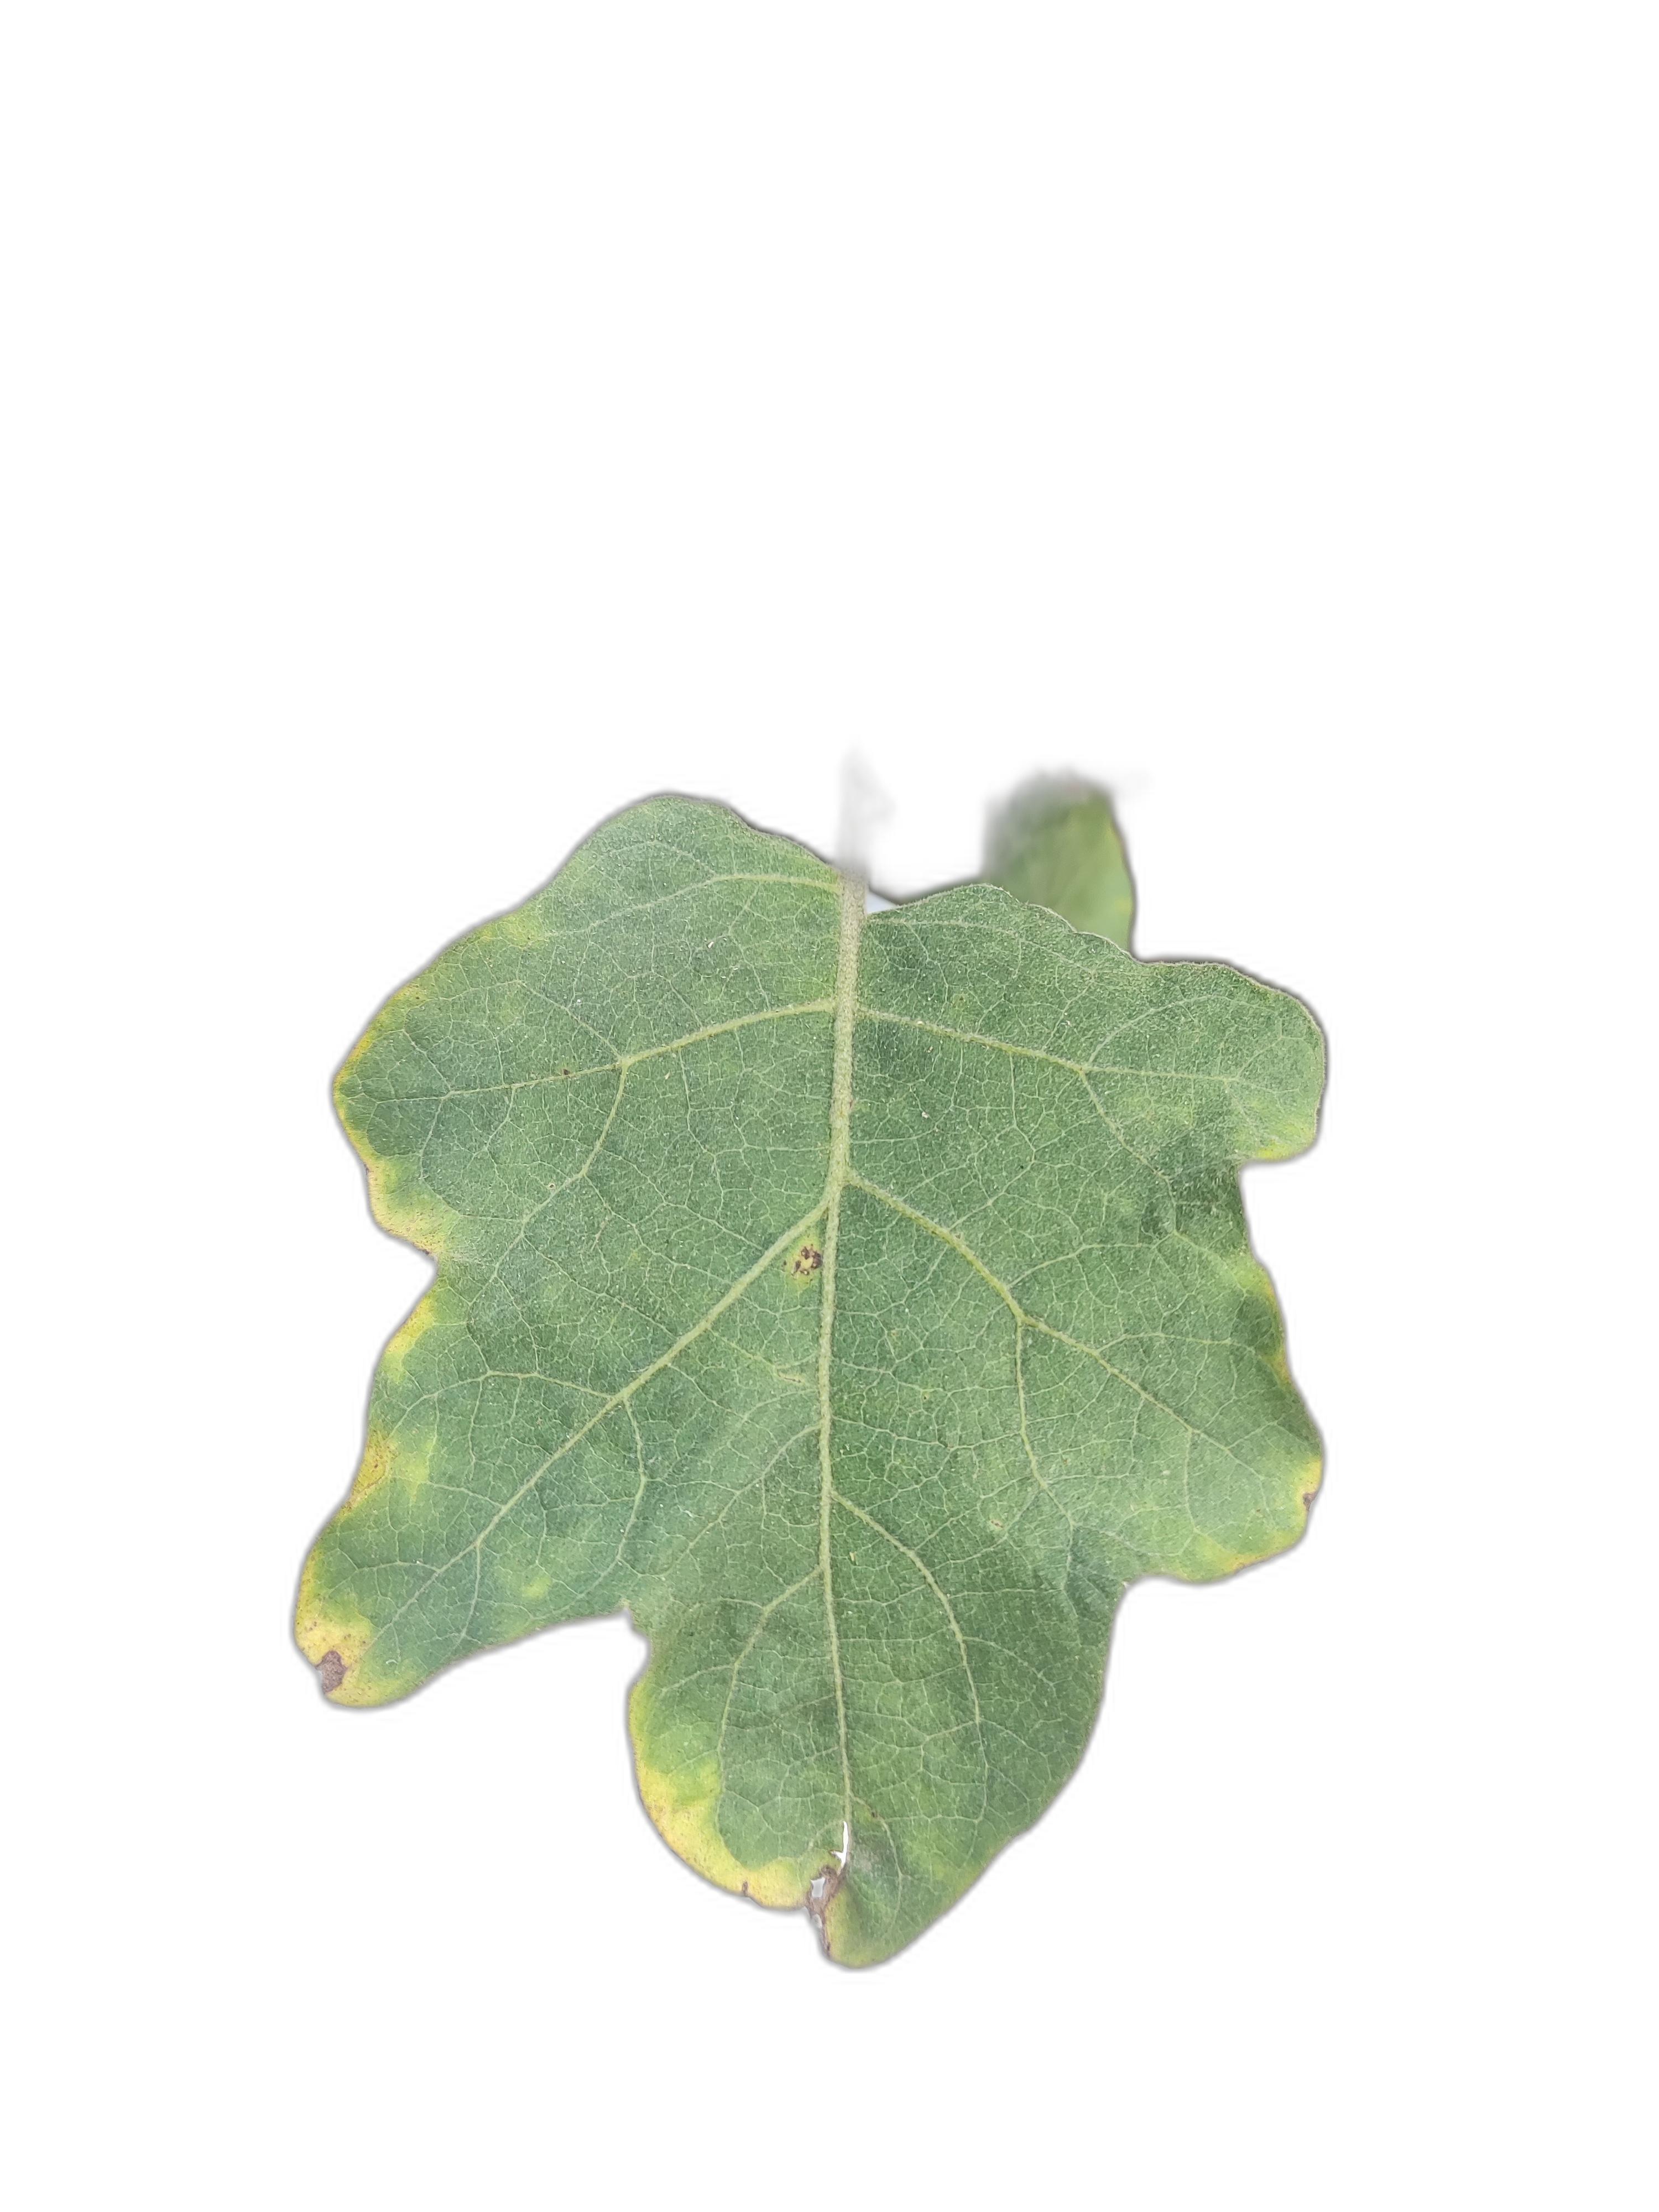
Label: Healthy Leaf